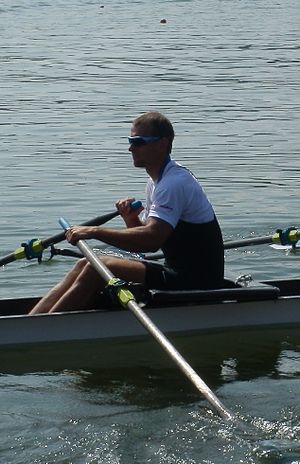
Tõnu Endrekson
Tõnu Endrekson er en estisk roer og dobbelt olympisk medaljevinder.